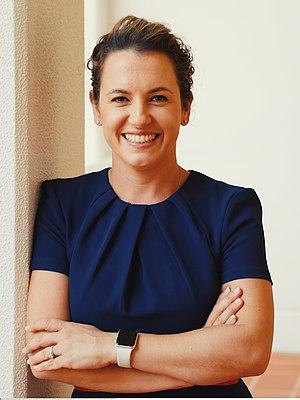
Les Élections législatives de 2020 dans le Territoire du Nord ont lieu le 22 août 2020 afin de renouveler les 25 sièges de l'Assemblée législative de ce territoire australien.